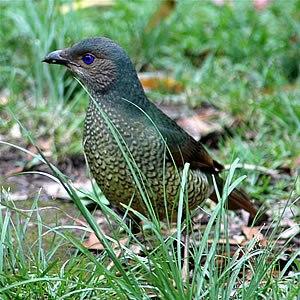
Le Jardinier satiné est une espèce de passereaux de la famille des Ptilonorhynchidae, la seule du genre Ptilonorhynchus.